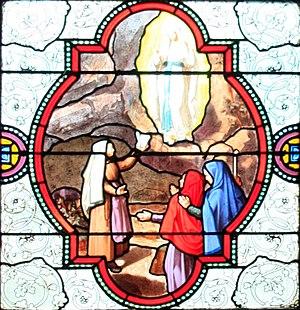
Vitrail de la basilique de l'immaculée conception à Lourdes. Bernadette demandant à la Vierge d'écrire son nom
Les apparitions de Lourdes sont des apparitions mariales manifestées à une jeune fille âgée de quatorze ans, Bernadette Soubirous. Celle-ci a déclaré qu'elle avait assisté à dix-huit apparitions d'une jeune fille se présentant comme étant l'Immaculée Conception.